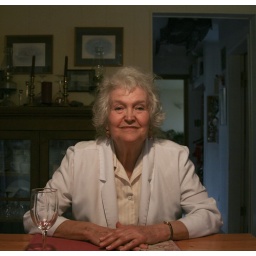
My grandma sitting at the dining table in her parents' old house. Would've liked a shallower DOF.